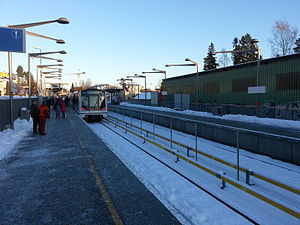
Avløs Station
Avløs Station.
Avløs Station er en metrostation på Kolsåsbanen på T-banen i Oslo. Stationen åbnede 1. juli 1924 som en del af sporvejen Lilleakerbanen men blev senere en del af Kolsåsbanen.